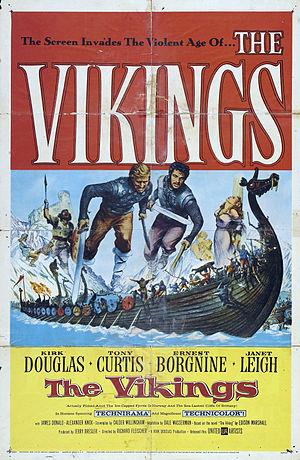
Le tourisme en Bretagne concerne environ 13 millions de visiteurs par an. Secteur important de l'économie de la région, il représente un peu moins de 10 % du PIB de la région Bretagne pour un peu moins de 70 000 emplois directs. Sa saisonnalité s'étend de mai à septembre, et il intéresse essentiellement le littoral, en particulier dans les départements du Finistère et du Morbihan.
Les Vikings est un film américain de Richard Fleischer sorti en 1958.